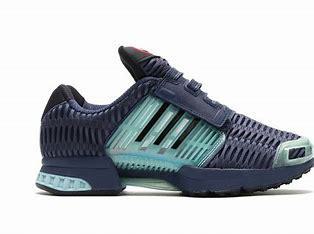
Brand: Adidas
Model: Climacool 1